Sergey Miloradovich

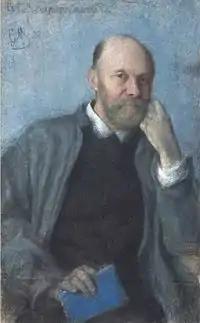
Sergey Miloradovich; portrait by Sergey Malyutin

The son of a rural cleric, Miloradovich attended a divinity school in Moscow and served for 25 years as a sexton in the parish of the Gonchary Resurrection Church. In the early 1870s he became interested in painting and enrolled at the Moscow School of Painting, Sculpture and Architecture where his teachers included such realist "itinerant" painters as Vasily Perov.